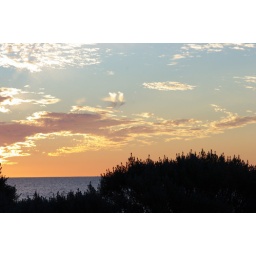
Lighting by the sun as it prepared to cross the horizon; the clouds are washed out but the ocean is dark blue.